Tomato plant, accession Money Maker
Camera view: tilt-top (135 deg); turntable rotation: 210 degrees
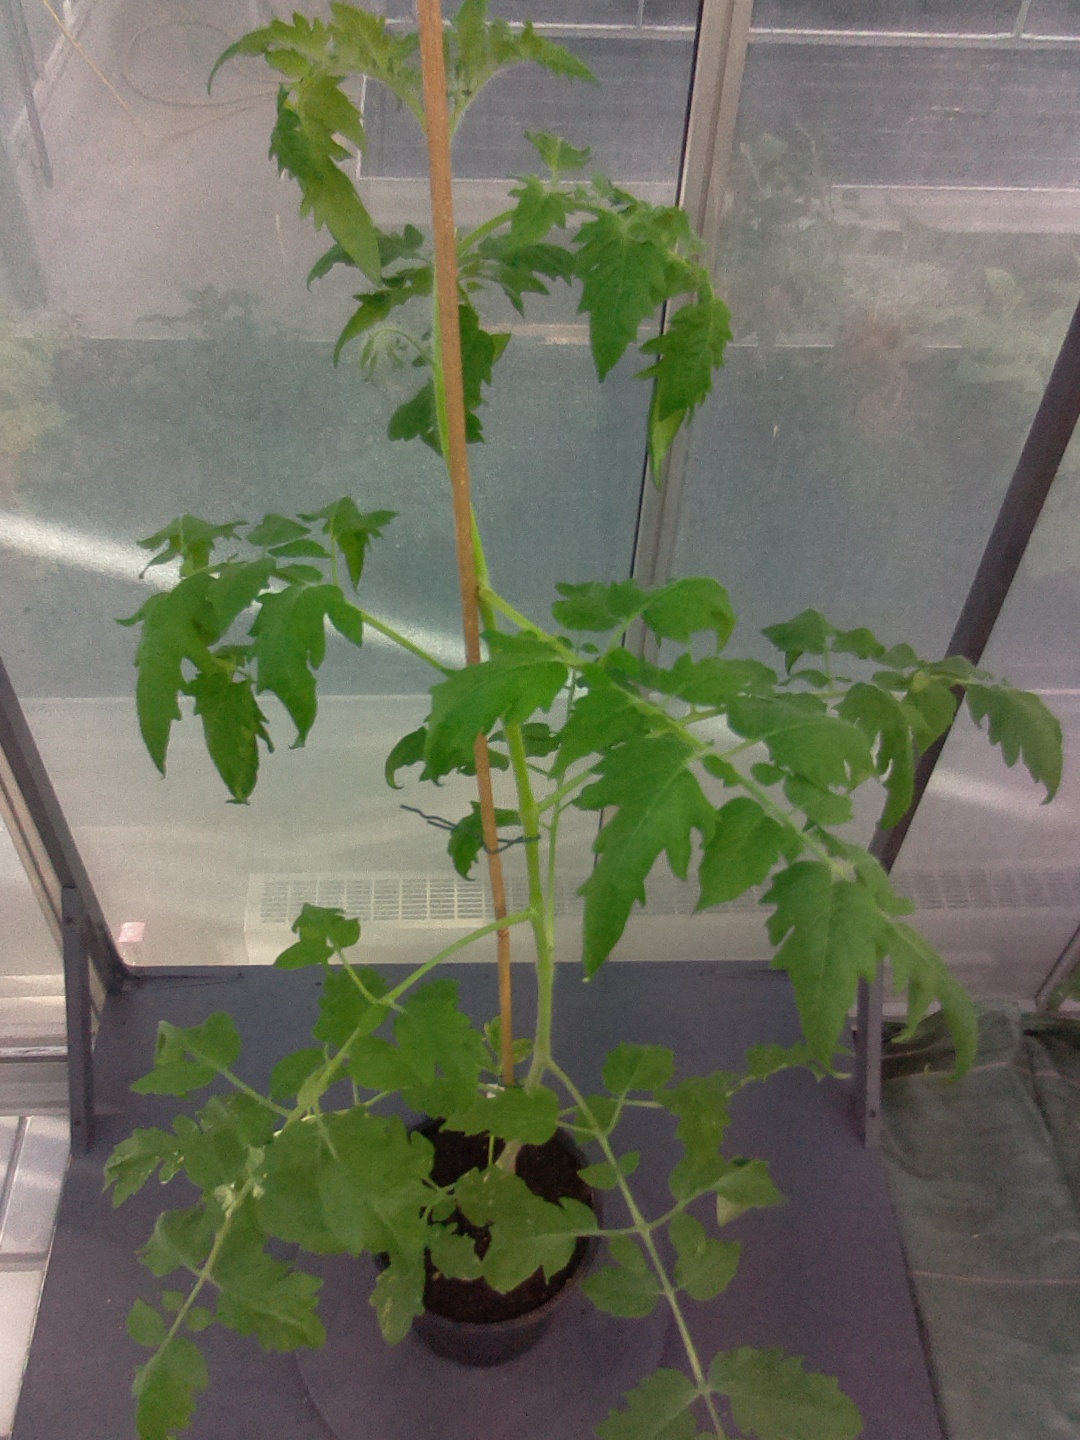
BBCH growth stage 52: 2 inflorescences visible